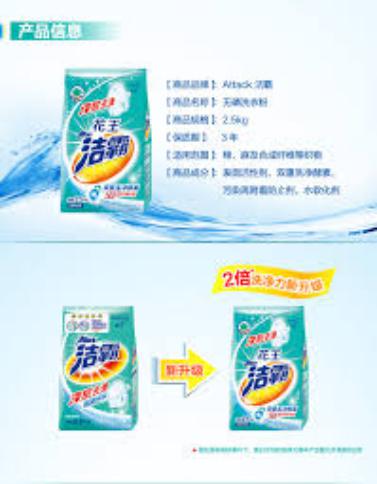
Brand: attack
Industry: Necessities